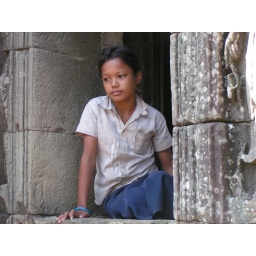
A girl sitting in the window of the Bayon Temple in Cambodia.